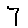
Label: 7